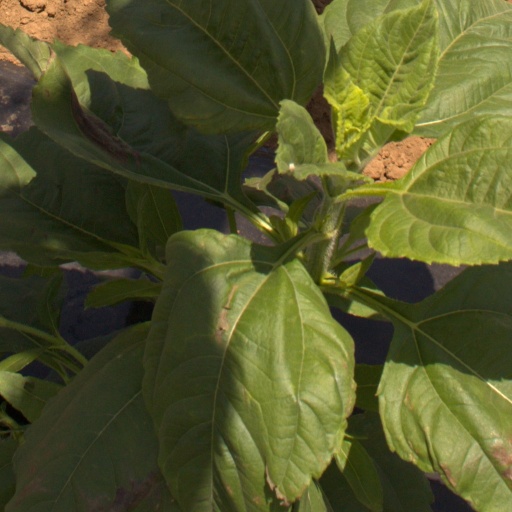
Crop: Jerusalem artichoke